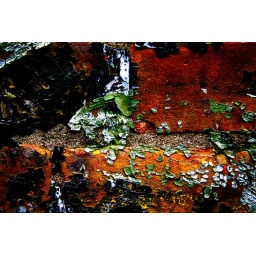
Old sign paint on a brick wall on the Maier Hardware building in Westfort